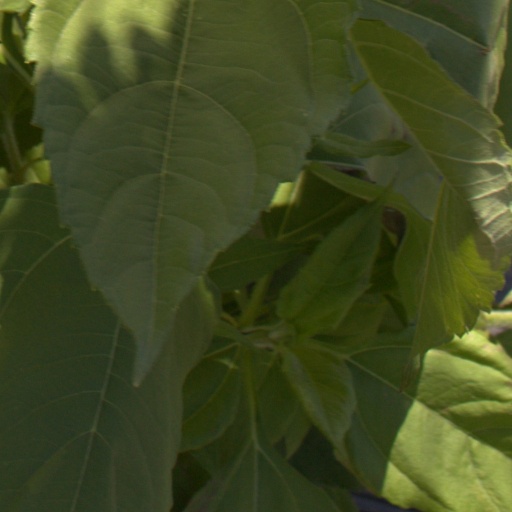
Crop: Jerusalem artichoke